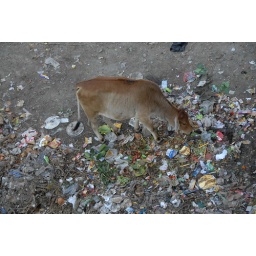
Kolkata, cow looking for grass next to our hotel in Dum Dum